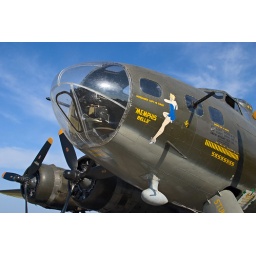
Famous World War 2 B-17 Flying Fortress bomber Memphis Belle against a cloudy blue sky